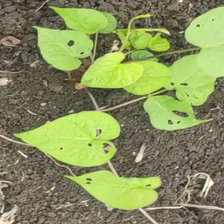
Weed species: Obscure_morning _glory(Ipomoea obscura)